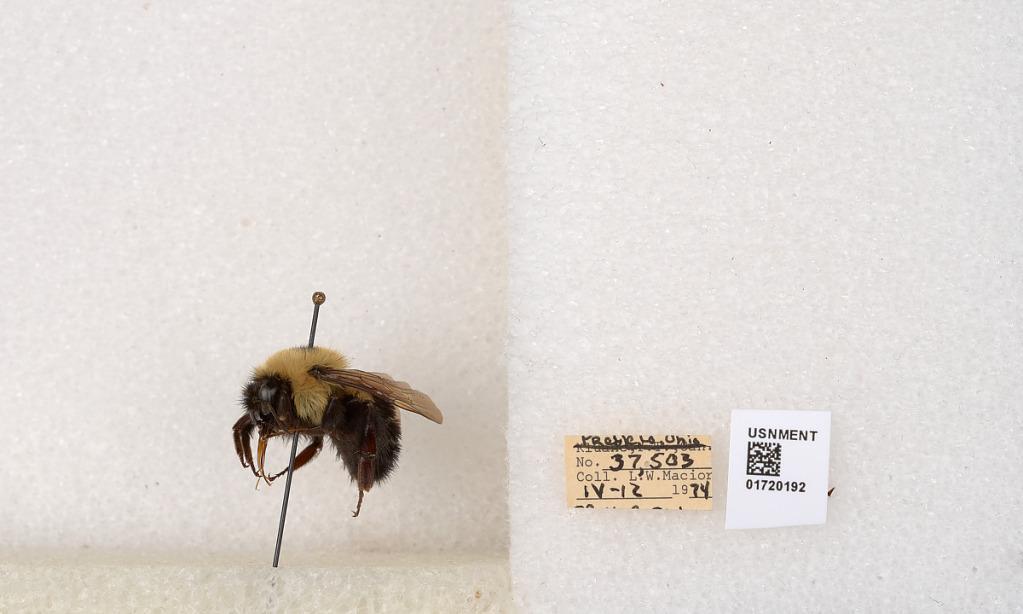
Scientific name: Bombus bimaculatus Cresson
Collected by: L. Macior
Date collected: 1974-4-12
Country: United States
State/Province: Ohio
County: Preble
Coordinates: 39.7416, -84.648